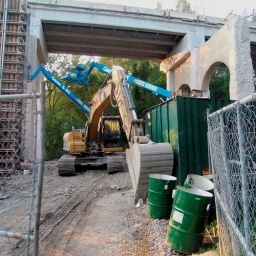
Dundas street bridge by the the Humber River, Etobicoke